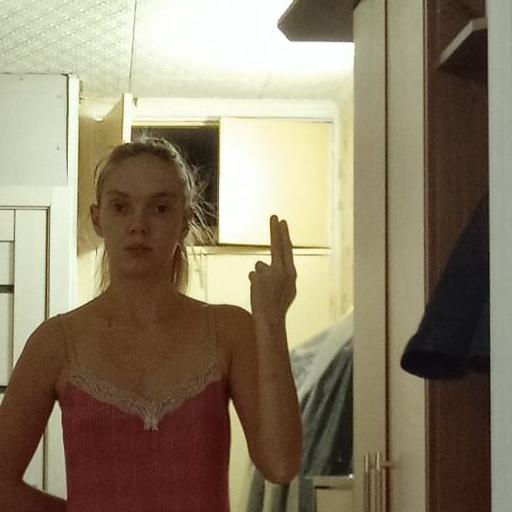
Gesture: two_up_inverted